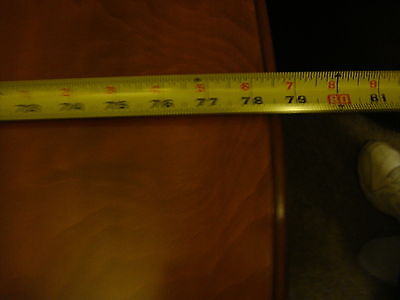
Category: table